Fernando Villavicencio

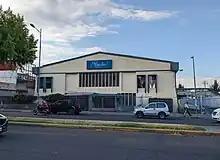
Colegio Anderson, where Villavicencio was assassinated

In May 2023, his tenure at the National Assembly ended with President Guillermo Lasso's dissolution of the National Assembly. Prior to the dissolution, Villavicencio was criticized by several Assembly members due to his obstruction of Lasso's impeachment process.